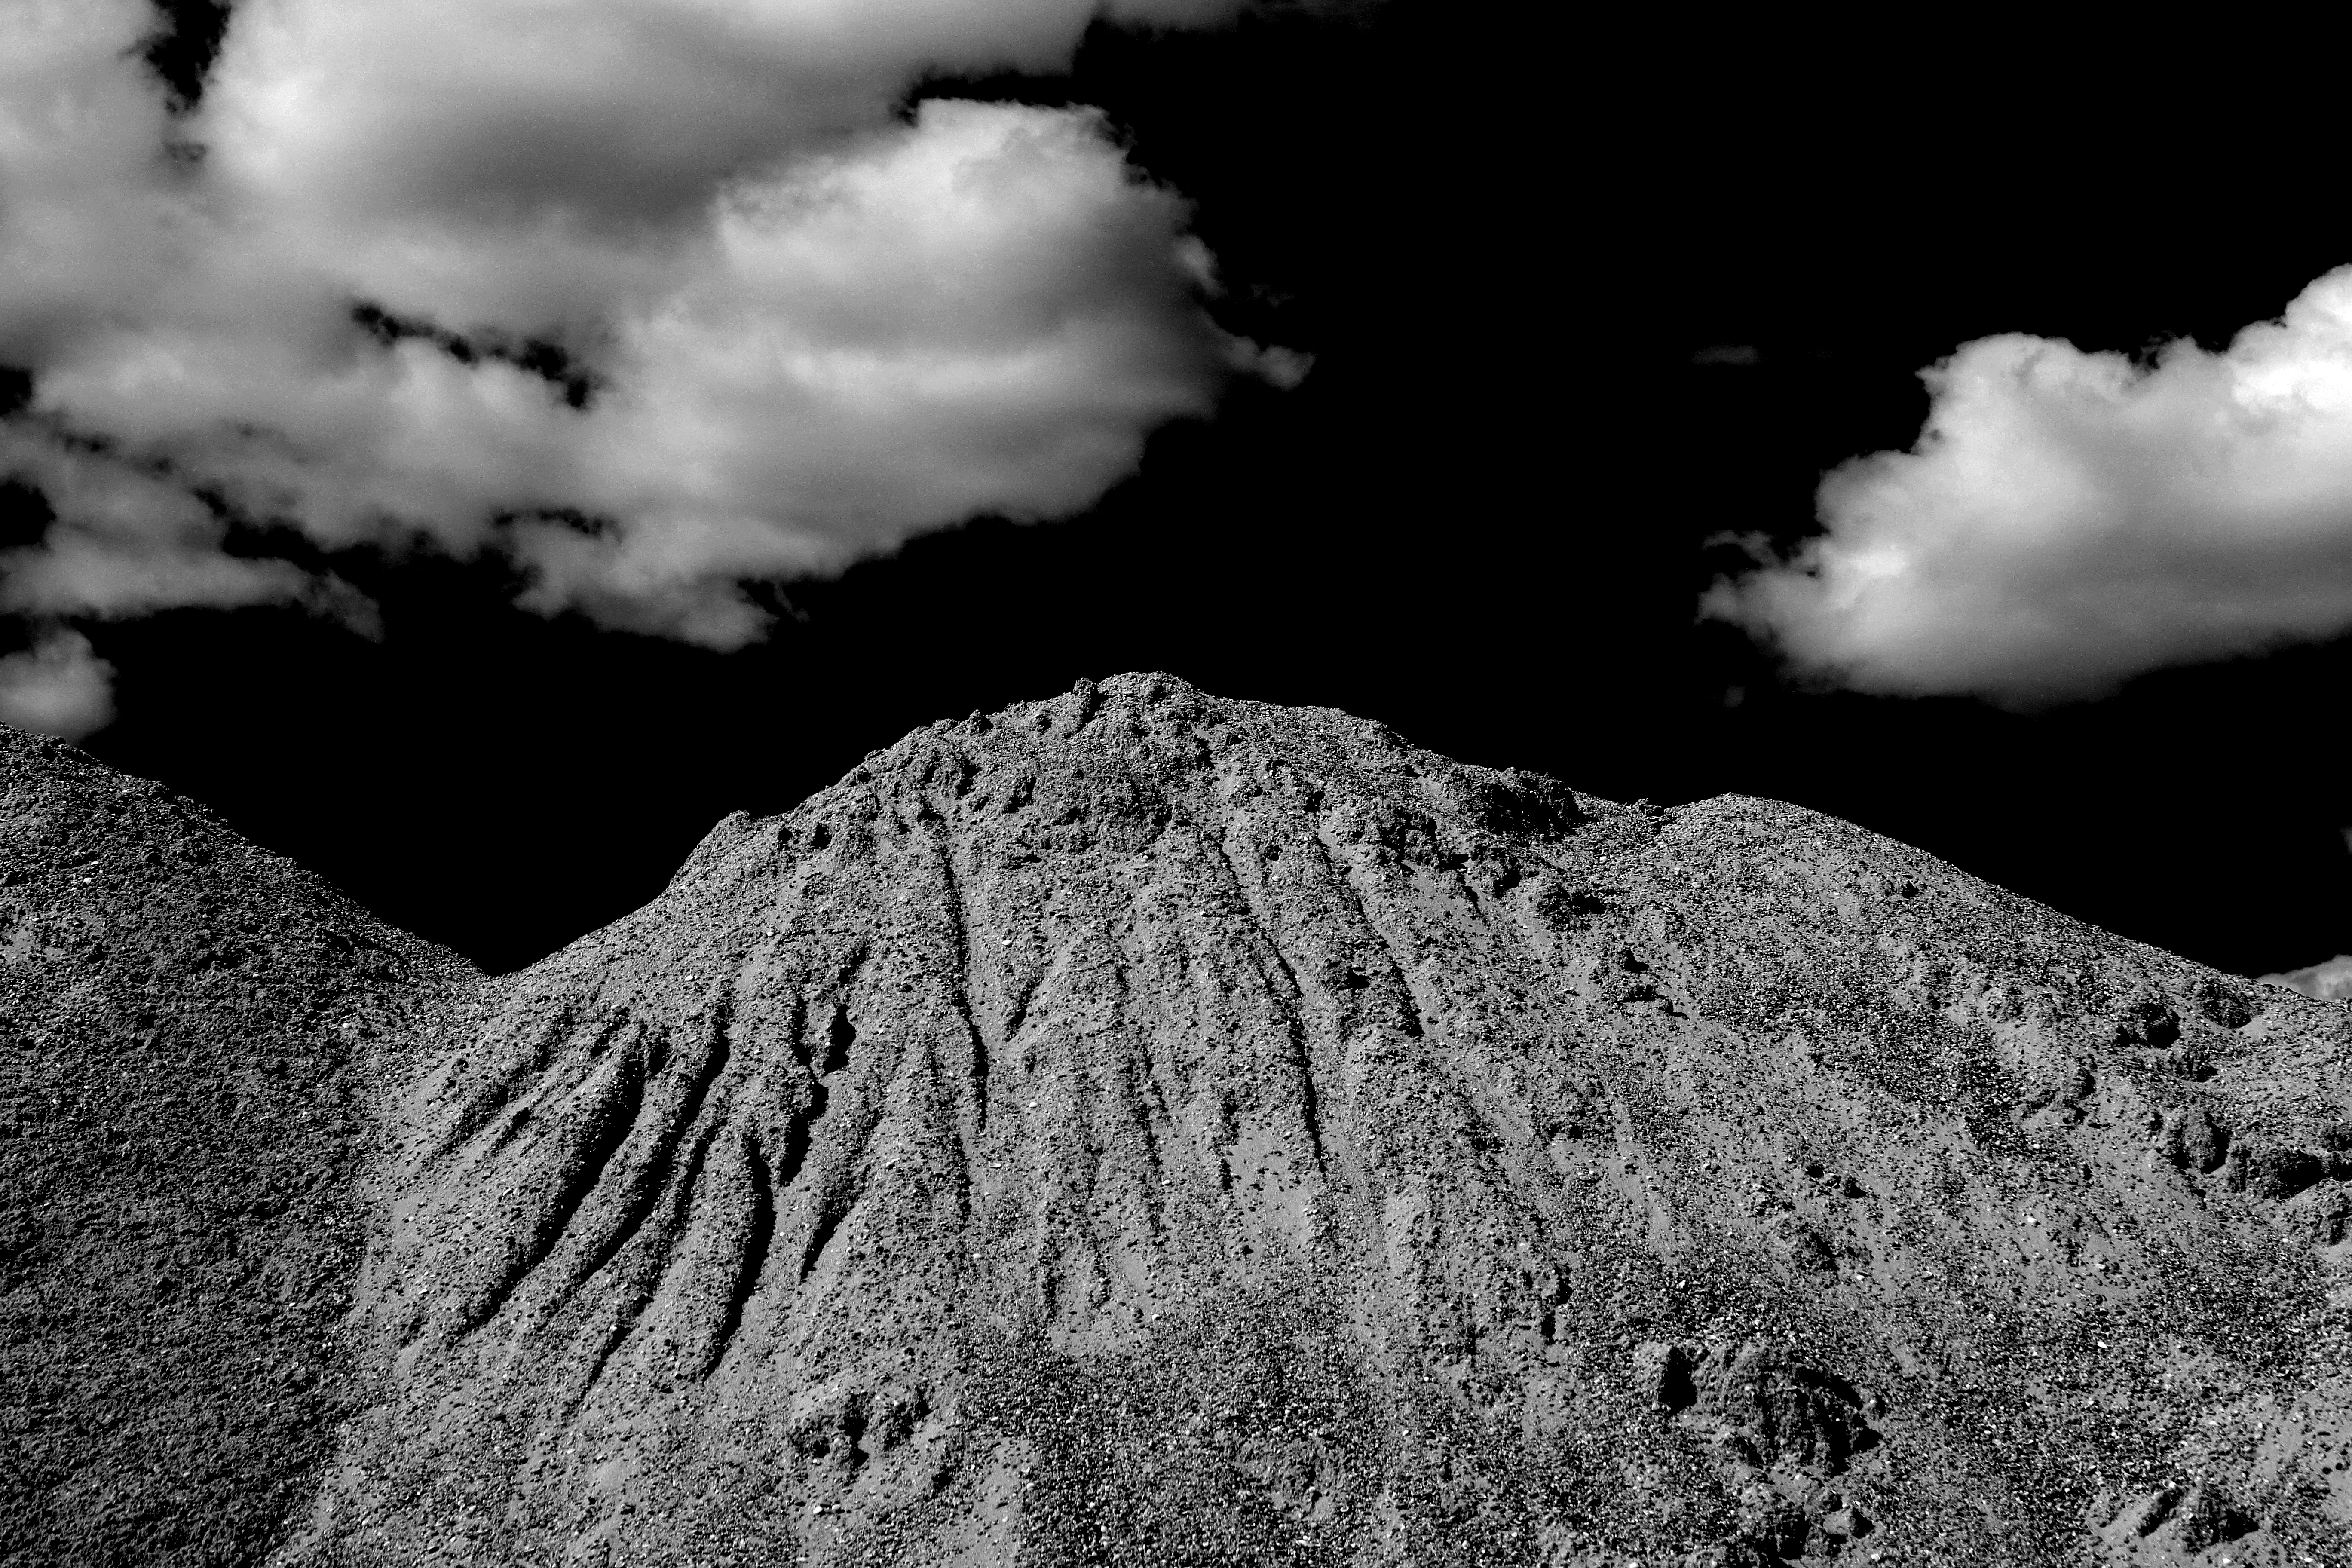
nature, outdoor, sand, rock, mountain, cloud, black and white, sky, hill, atmosphere, europe, construction, pile, soil, darkness, monochrome, ridge, summit, bw, blackandwhite, blackwhite, clouds, europa, germany, deutschland, alemania, allemagne, berg, sw, schwarzweiss, deutsch, berge, gebirge, schwarzweis, site, wolke, himmel, frankfurtmain, frankfurtammain, frankfurtam, frankfurtamain, francfort, germania, hesse, hassia, hessen, einfarbig, frankfurt, geman, baustelle, gipfel, h gel, grat, meteorological phenomenon, monochrome photography, geological phenomenon